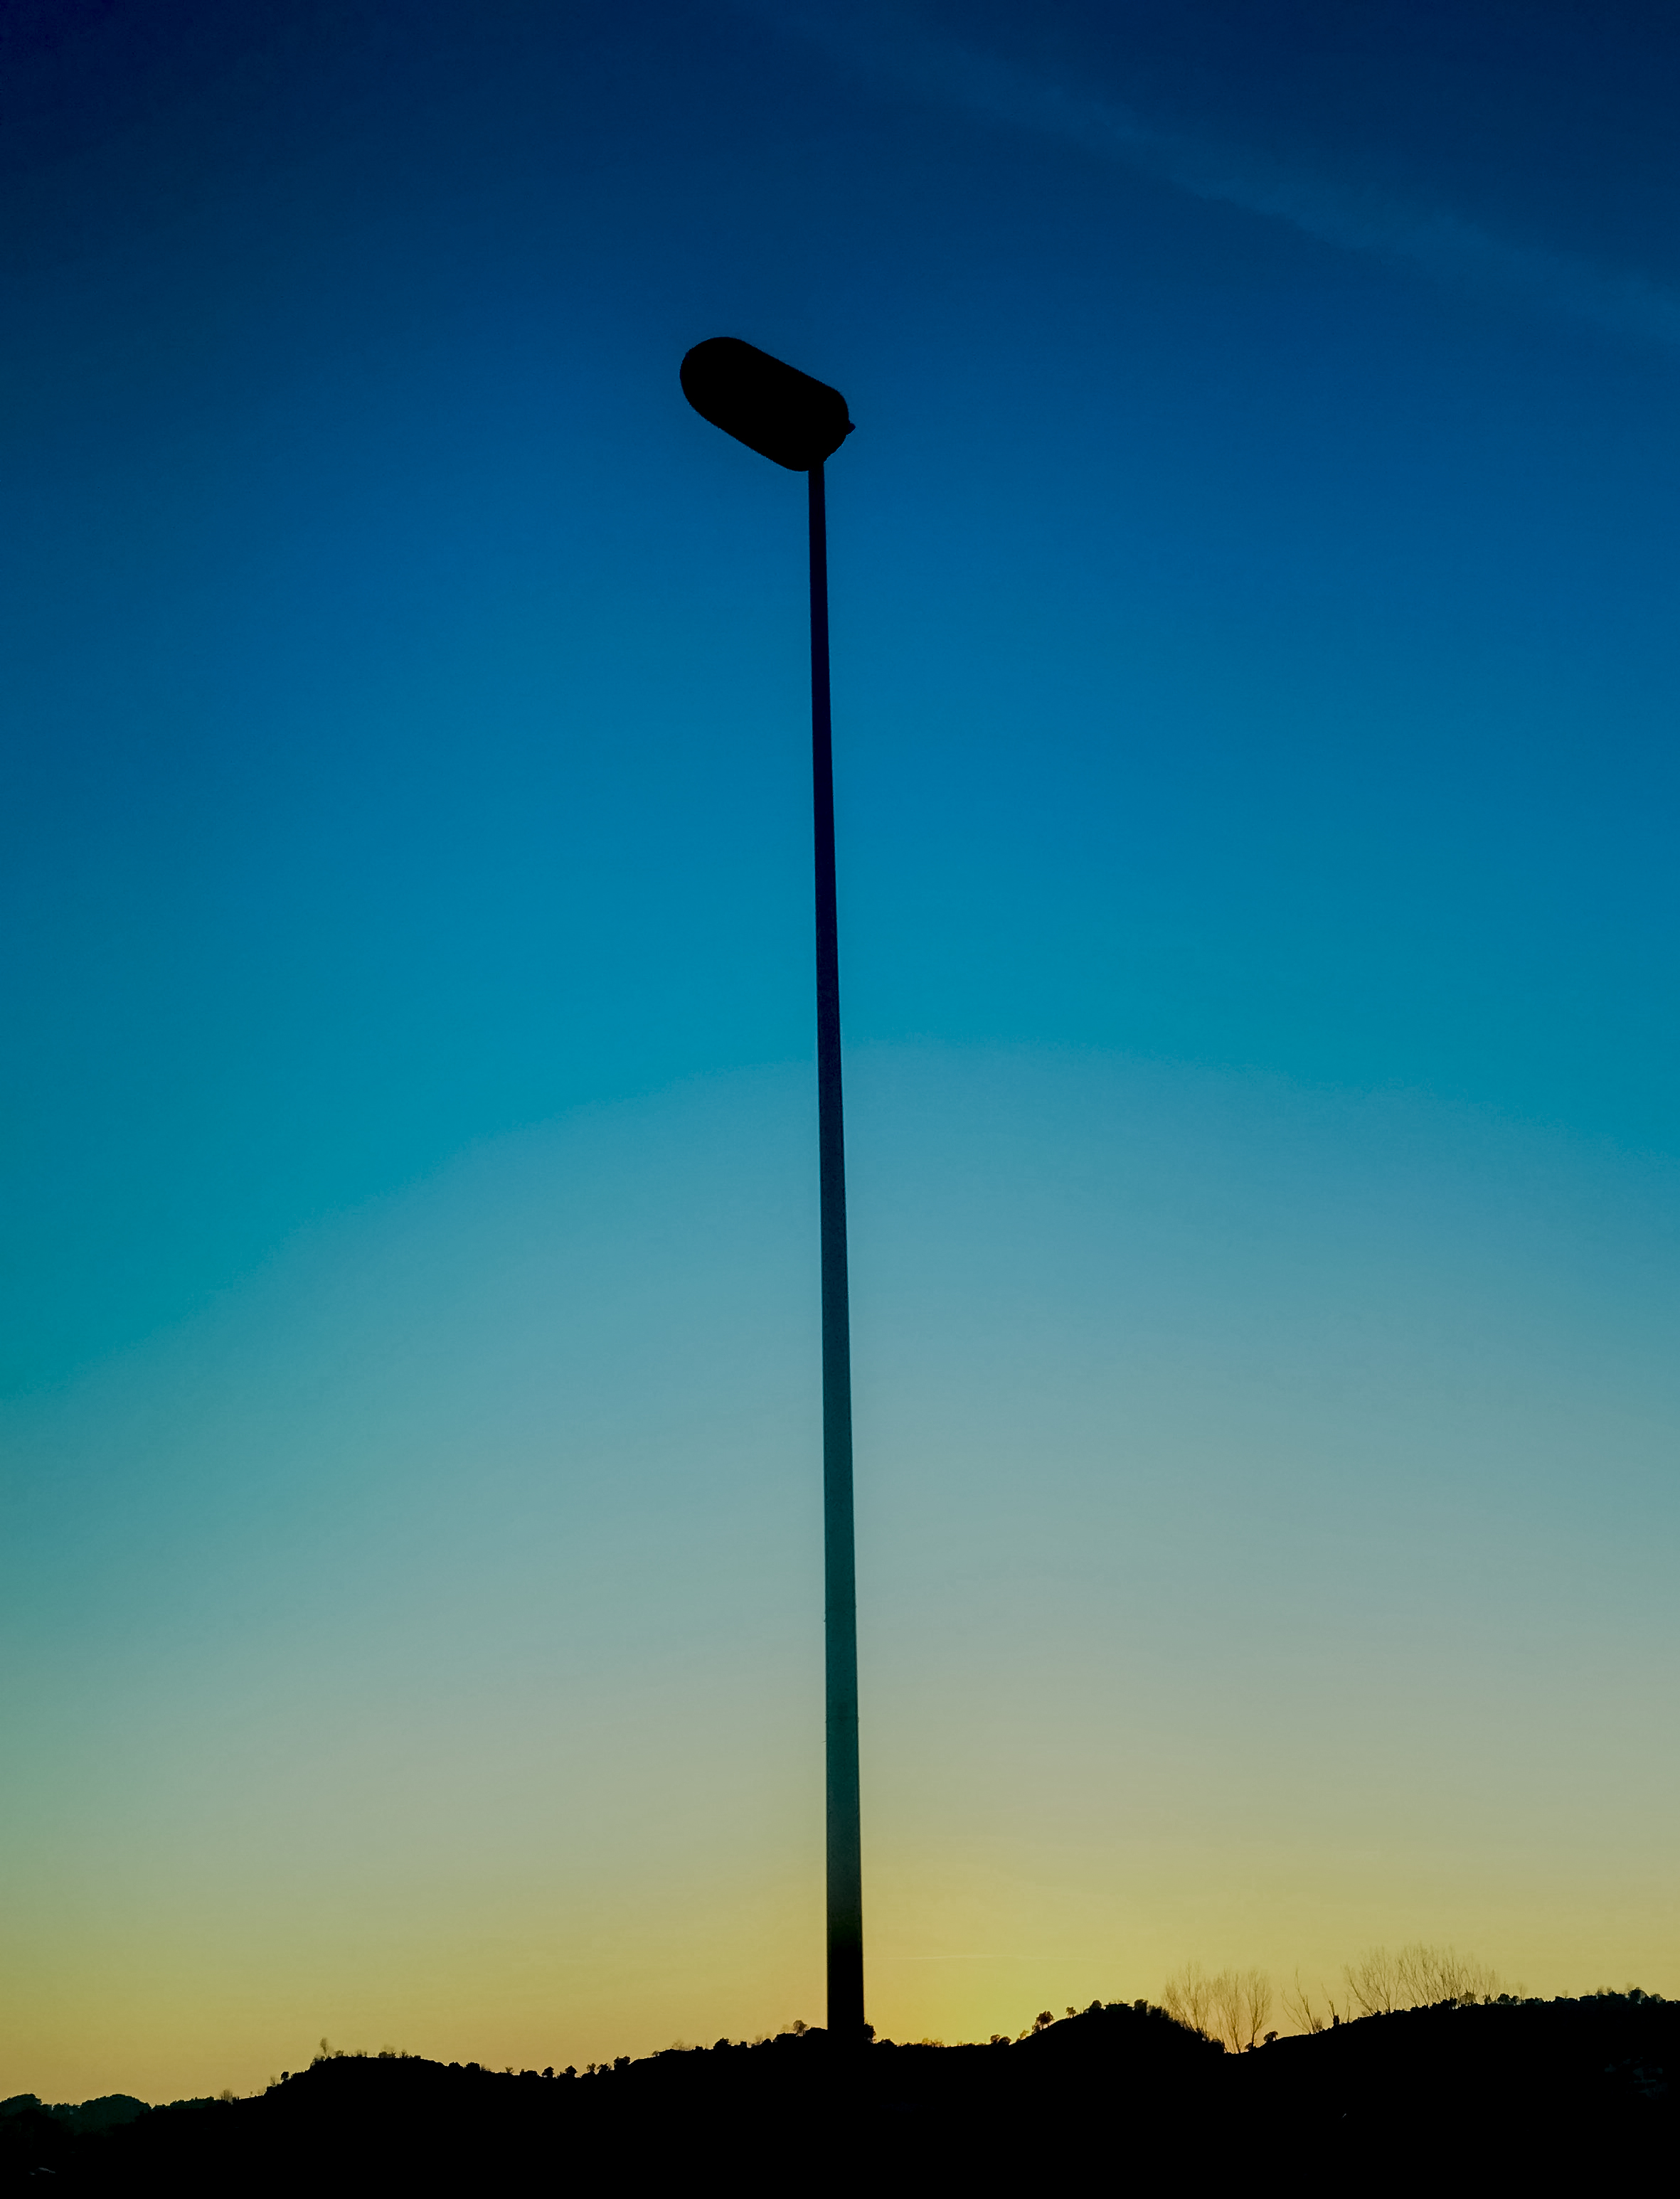
pole, soda can, sunset, sky, street light, light fixture, lighting, dawn, horizon, atmosphere, cloud, dusk, evening, energy, sunrise, tree, calm, field